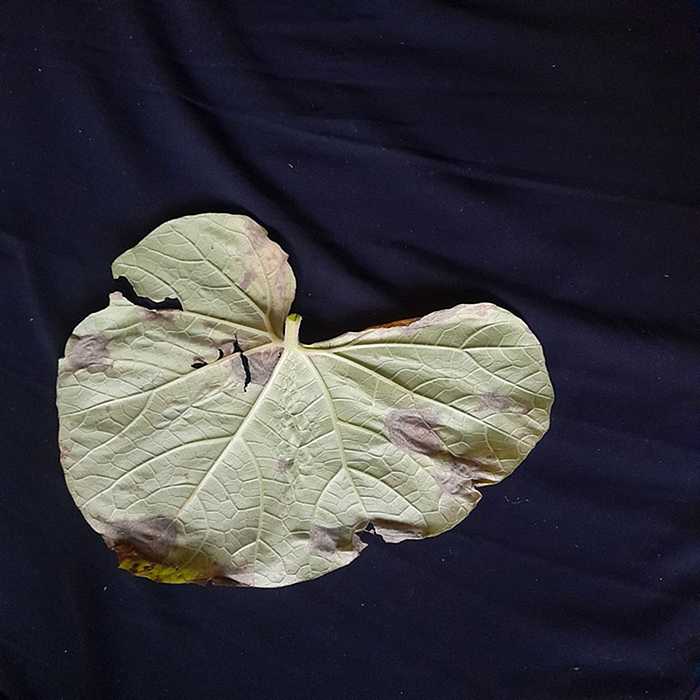
Plant: Bottle gourd
Label: Downey mildew